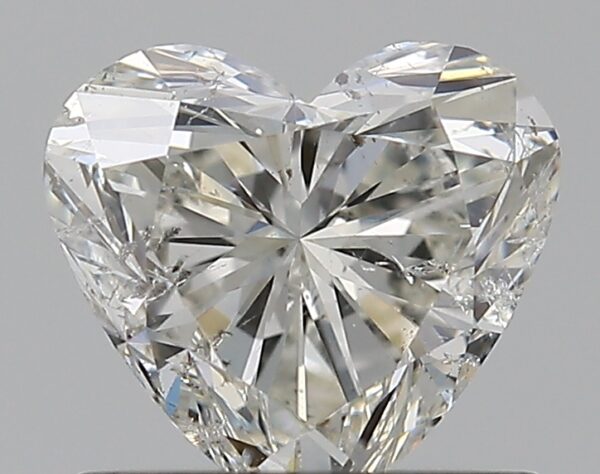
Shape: heart
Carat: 0.7
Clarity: SI2
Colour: I
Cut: EX
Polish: EX
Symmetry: EX
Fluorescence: N
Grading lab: GIA
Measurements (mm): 5.51 x 6.05 x 3.55